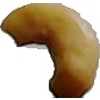
Label: caju_seed